Pure (company)

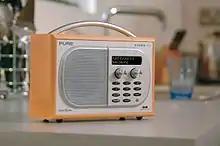
Pure Evoke-1S, an updated version of the original Evoke with its signature wooden style case

Pure celebrated its tenth anniversary in 2012 with a brand revamp. The company had been losing money after 2009. Parent company Imagination Technologies sold Pure in September 2016 to Austrian investment company AVenture AT for a sum of £2.6 million. It also resulted in the renaming of Pure Digital to Pure International.